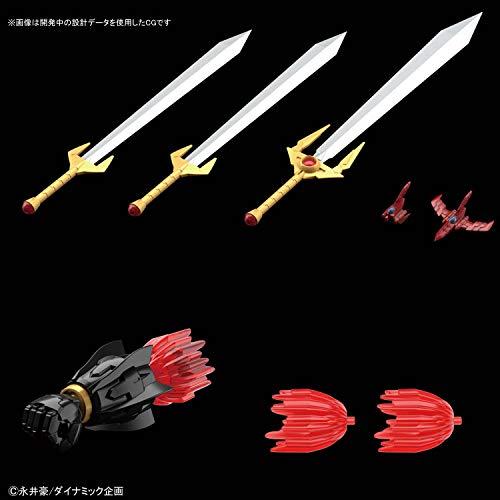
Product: Mazinkaiser (Infinitism), Bandai Spirits HG
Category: Toys & Games | Hobbies | Models & Model Kits | Model Kits
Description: Includes the final Kaiser blade, Kaiser blades x2, and Kaiser pilders in docked and flying forms.
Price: $53.40
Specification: ProductDimensions:2x6x7.5inches|ItemWeight:1.4pounds|ShippingWeight:1.94pounds(Viewshippingratesandpolicies)|ASIN:B07TRLQK74|Itemmodelnumber:-|Manufacturerrecommendedage:13yearsandup